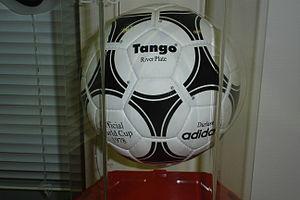
Le ballon de football, normalisé par la Fédération internationale de football association, a 32 faces : c'est un polyèdre appelé icosaèdre tronqué.
La Coupe du monde de football, ou Coupe du monde de la FIFA, est le championnat du monde des équipes nationales masculines de football. Décidée le 28 mai 1928 par la Fédération internationale de football association sous l'impulsion de son président Jules Rimet, elle a été ouverte à toutes les équipes des fédérations reconnues par la FIFA, professionnelles y compris, se distinguant en cela du tournoi olympique de football, à l'époque réservé aux amateurs.